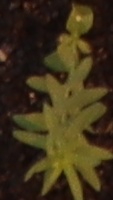
Label: Flax